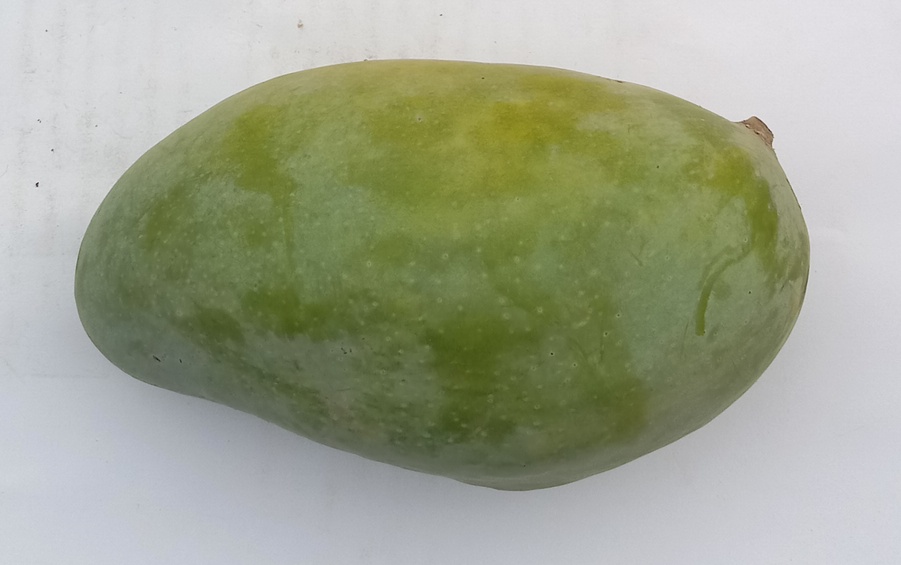
Mango variety: Sindhri